Kitagō Station

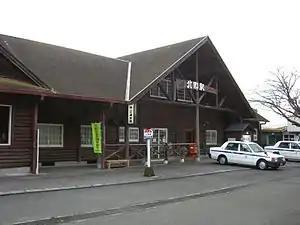
Kitagō Station in 2007

is a passenger railway station located in the city of Nichinan, Miyazaki Prefecture, Japan. It is operated by JR Kyushu and is on the Nichinan Line.